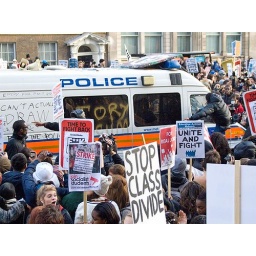
Kicking in the police van door - London students protest against fees and cuts, 24 November 2010